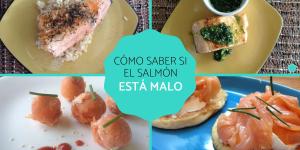
como saber si el salmon esta malo